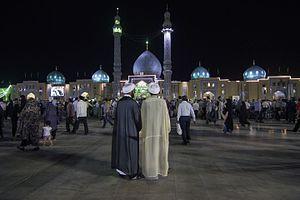
Le clergé est le terme qui désigne les différentes institutions d'une religion. Italiano: Il clero è quella parte di fedeli che, nell'ambito di una religione, ha un ruolo distinto e spesso direttivo o anche semplicemente retribuito. Bahasa Indonesia: Rohaniwan atau Rohaniman atau salah dieja di Indonesia sebagai Rohaniawan adalah istilah umum yang terus-menerus dipakai dan dipergunakan untuk menggambarkan kedudukan kepemimpinan resmi dalam suatu agama tertentu terutama bagi agama Protestan dan gereja Katolik Roma. Svenska: Prästerskapet (klerkeri[1]) utgörs av en religions eller ett samfunds präster. Türkçe: Ruhban sınıfı, başta Hristiyanlık olmak üzere belirli bir din bünyesinde din adamlığını meslek olarak icra eden tüm kişiler. Srpskohrvatski / српскохрватски: Kler ili klir je jedan od naziva za sveštenstvo. Član klera naziva se klerik. Русский: Духове́нство — собирательный термин для обозначения общественного сословия, лиц или социальной группы, состоящей из профессиональных служителей культа той или иной религии. Română: Clerul este un termen generic ce desemnează ierarhia formală dintr-o anumită religie. Português: Clero (do grego κληρος, transl. klêros) , designa o conjunto de sacerdotes (ou clérigos ou ainda ministros sagrados) responsáveis por um culto religioso. Polski: Duchowieństwo, in. kler (łac. clerus, z gr. kléros) – ogół duchownych danego Kościoła lub wspólnoty religijnej. 日本語: 聖職者（せいしょくしゃ、希: κλῆρος、羅: clerus、英: clergy, cleric）とは、宗教上の聖職に就いている人 。 Norsk bokmål: Presteskap, geistlighet, kleresi, Clericus eller Clerus er en betegnelse på det formelle lederskapet innenfor en religion, spesielt innen kristendommen.